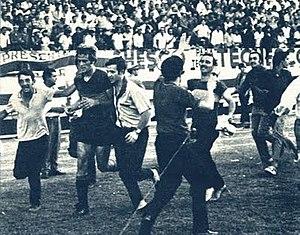
Le Club Atlético Boca Juniors est un club omnisports argentin fondé le 3 avril 1905. Basé dans le quartier populaire de La Boca à Buenos Aires, la capitale argentine, le club est notamment connu pour les succès de sa section de football, très populaire en Argentine, seule équipe à n'avoir jamais quitté l'élite du championnat d'Argentine depuis son accession en 1913.